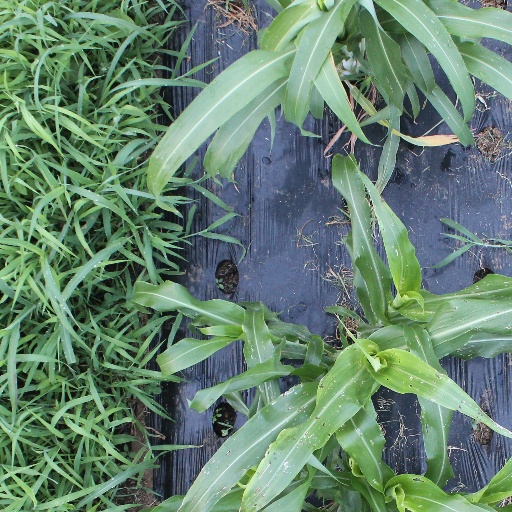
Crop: sorghum